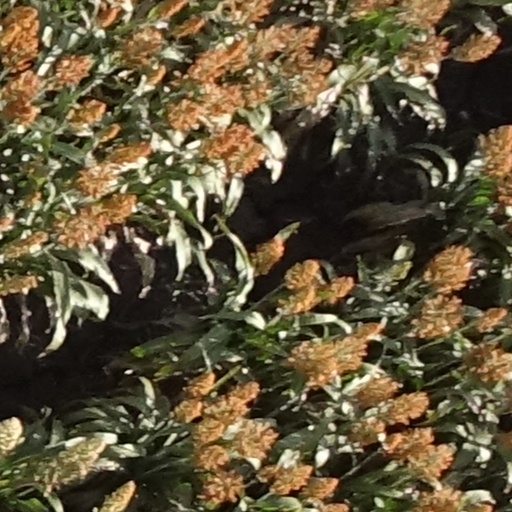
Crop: sorghum